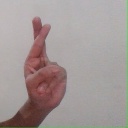
अक्षर: र